Newsholme railway station

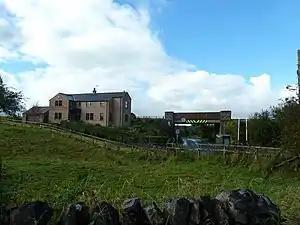
Station house and railway bridge (2012)

Newsholme railway station was a railway station that served the small village of Newsholme in Lancashire. It was built by the Lancashire and Yorkshire Railway. It was closed in 1957.